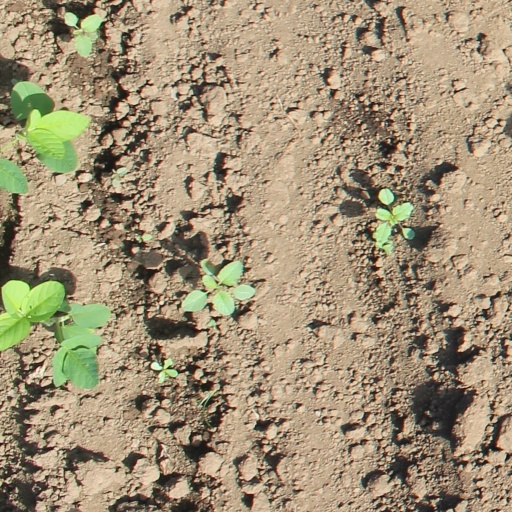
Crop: soybean